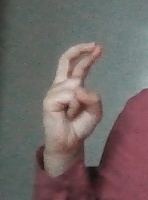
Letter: zay